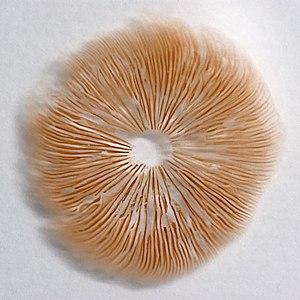
Les champignons à lames, ou champignons lamellés, sont un groupe de champignons basidiomycètes dont le sporophore est caractérisé par un hyménium qui recouvre des feuillets, appelés lames, disposés en rayons sur la surface interne du chapeau. Selon la systématique classique, ce critère morphologique servait à décrire un regroupement taxinomique unique : la famille des Agaricaceae ou l'ordre des Agaricales.